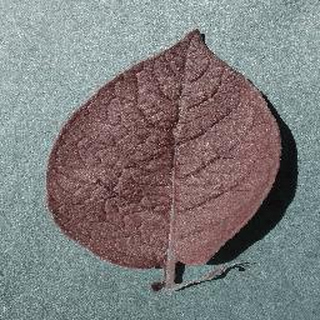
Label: healthy_potato